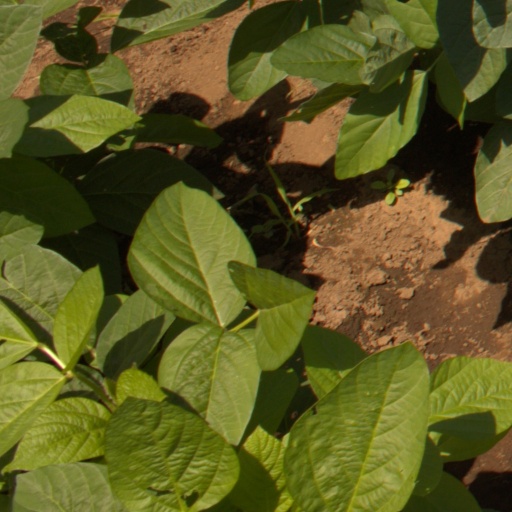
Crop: soybean